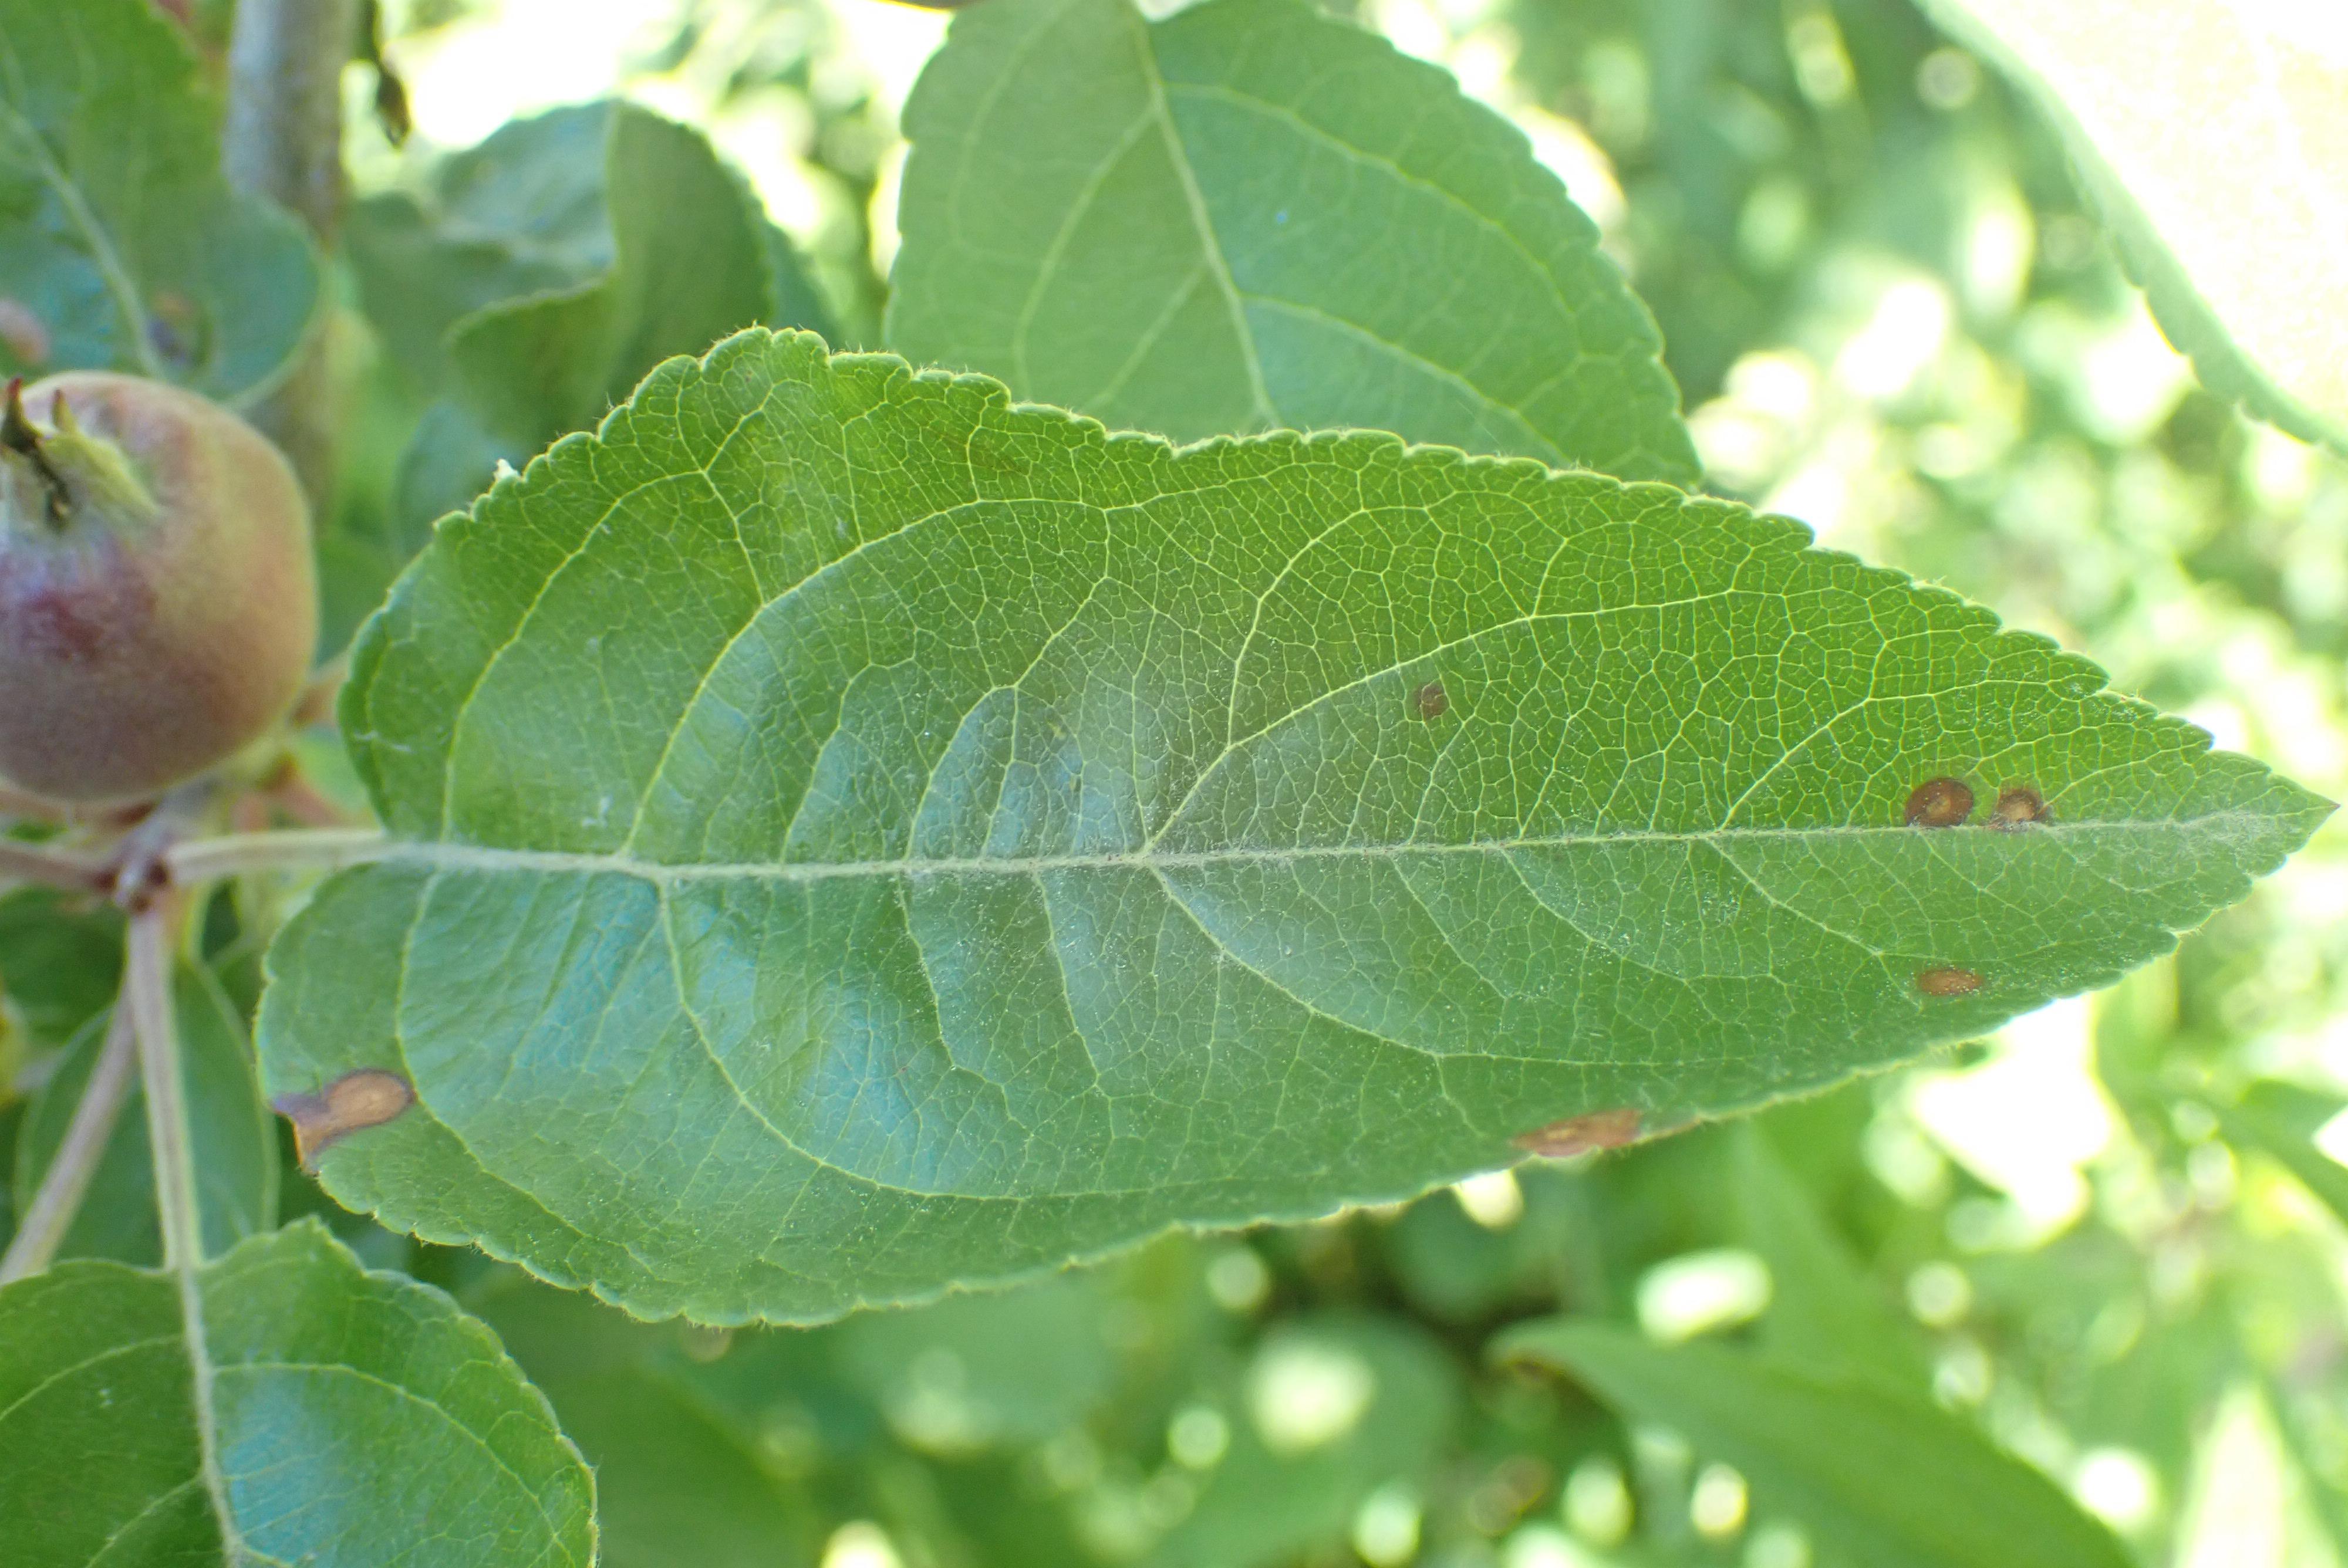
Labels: frog_eye_leaf_spot